34th Strategic Squadron

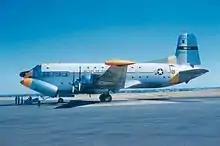
MATS C-124 Globemaster II

In 1952, Military Air Transport Service replaced most of its Major Command controlled airlift squadrons with Air Force controlled units. As part of this action, the 34th Air Transport Squadron, equipped with Douglas C-124 Globemaster IIs, was activated at McChord Air Force Base and assigned to the 1705th Air Transport Group. The squadron performed airlift missions in the western United States and Pacific area until inactivating in 1955.